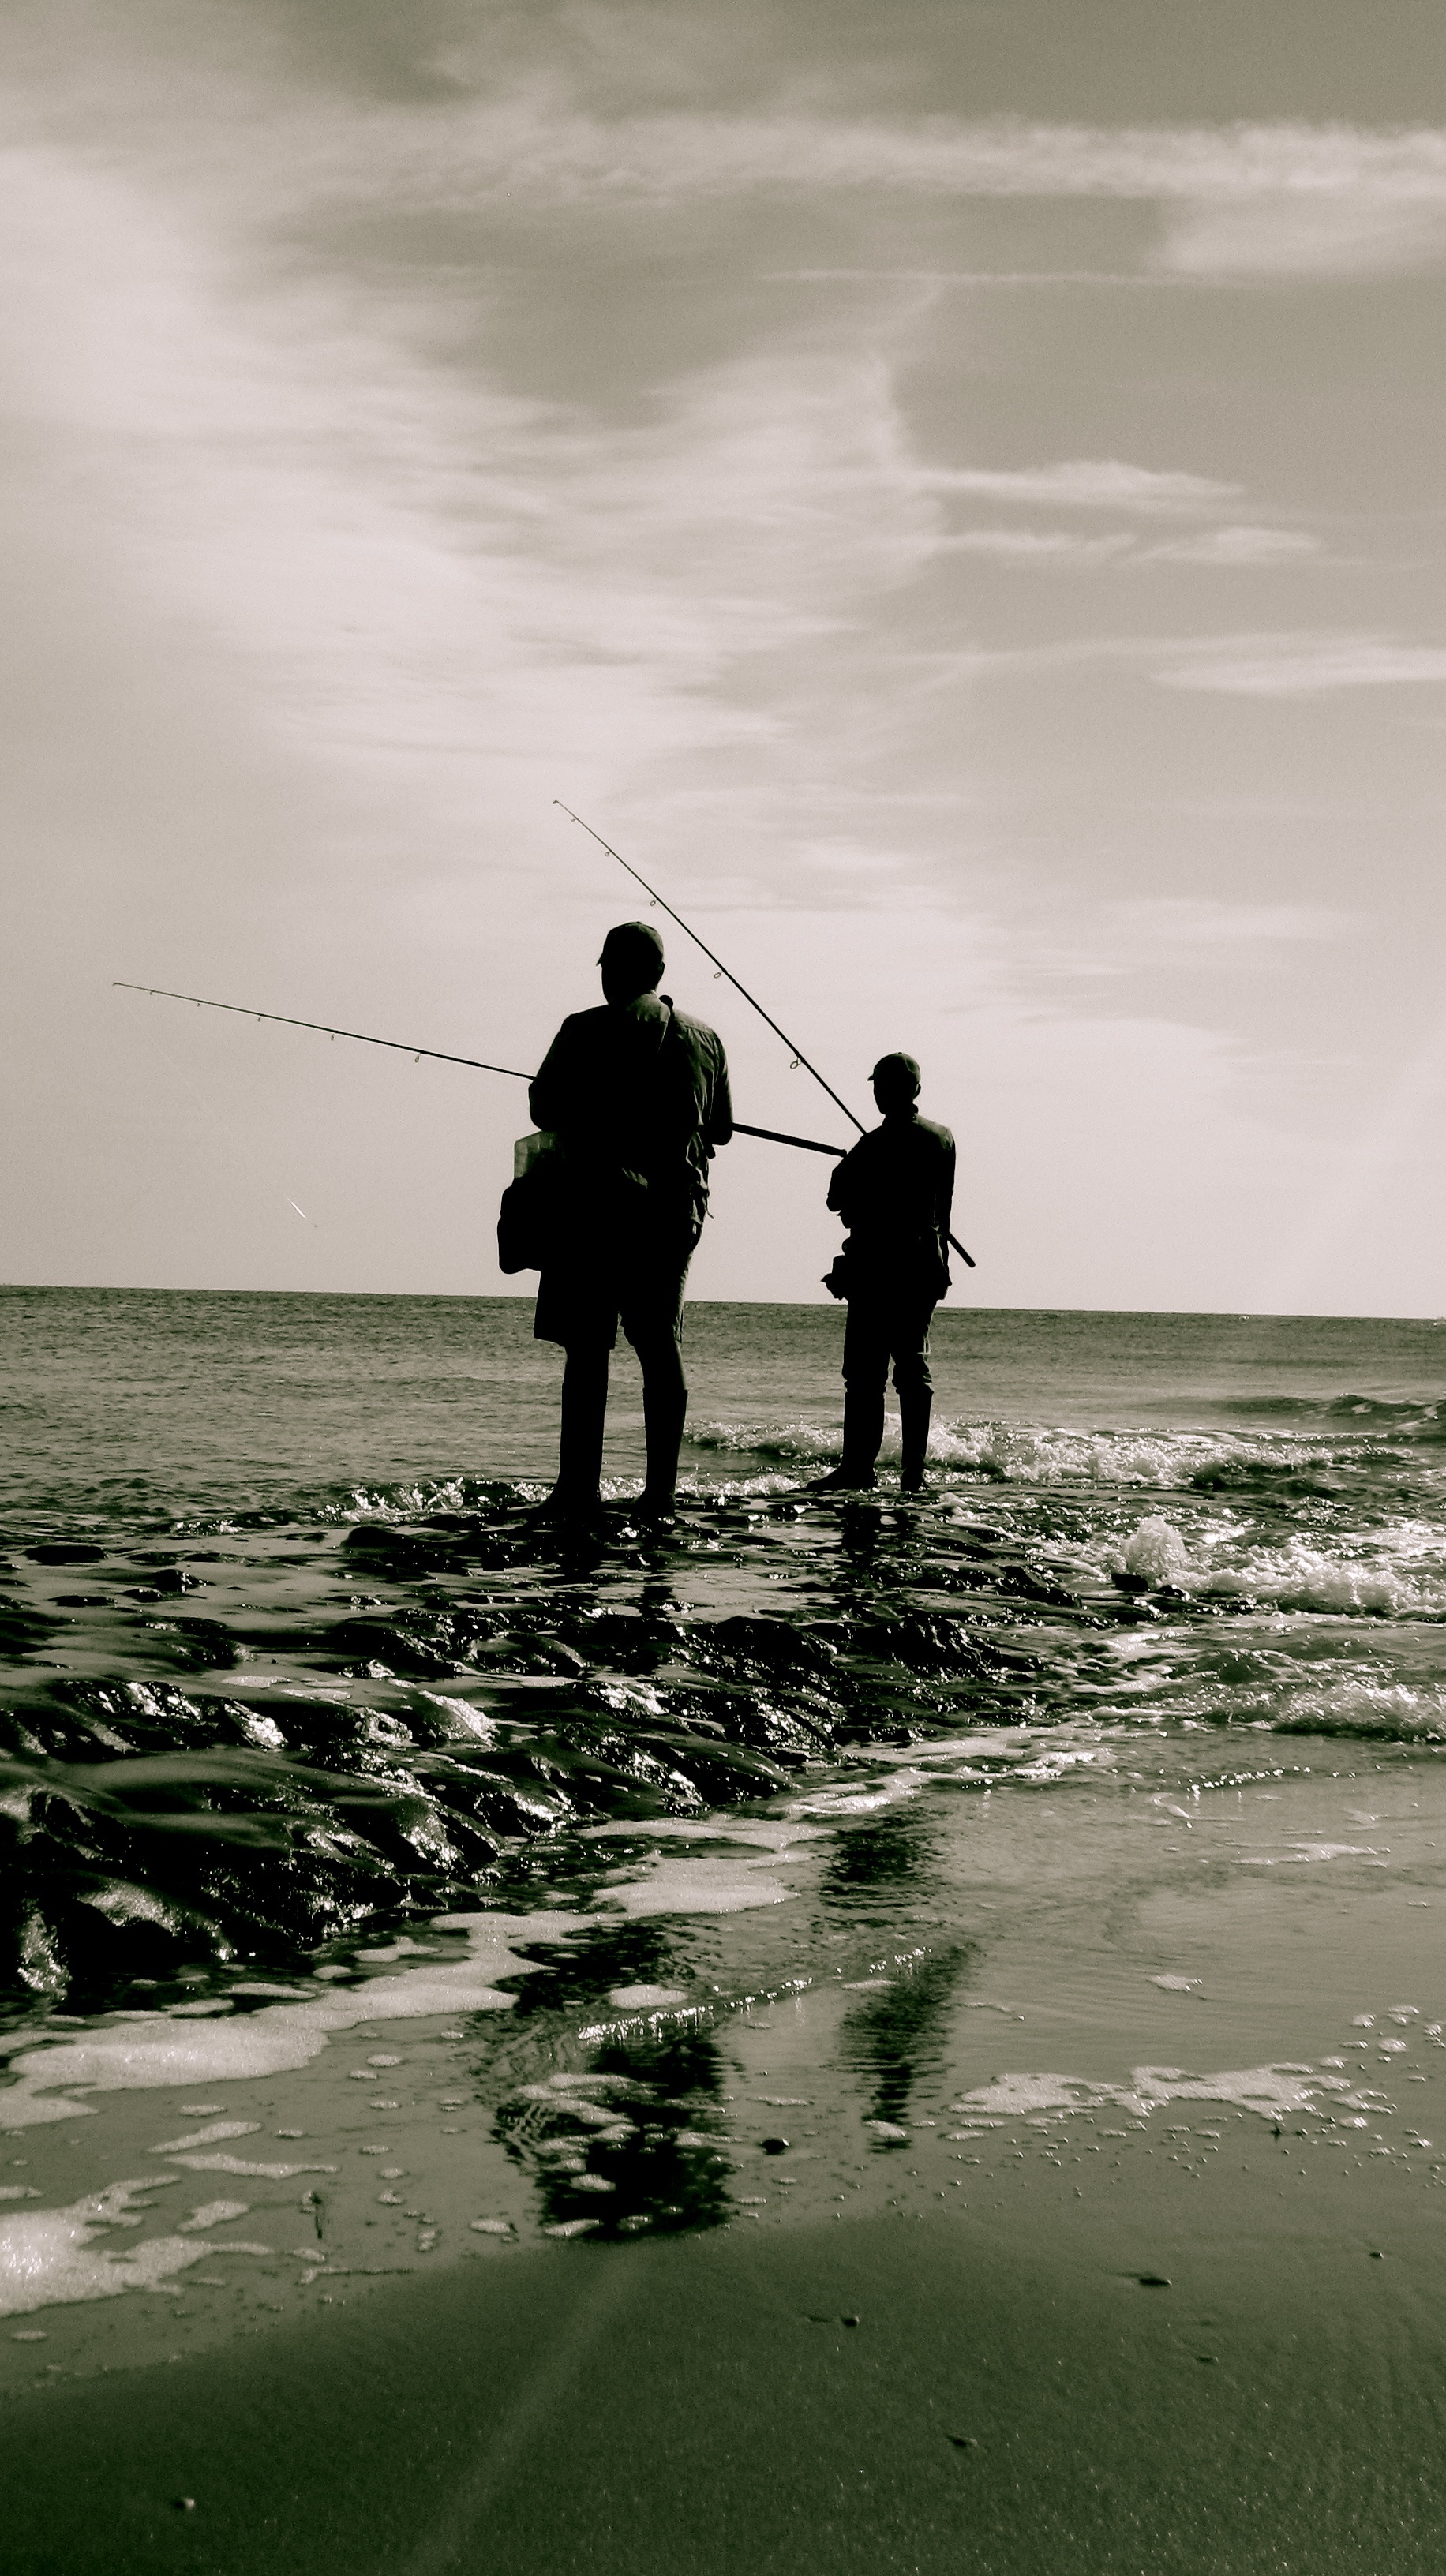
beach, sea, coast, water, ocean, shore, wave, fishing, fisherman, bay, recreational fishing